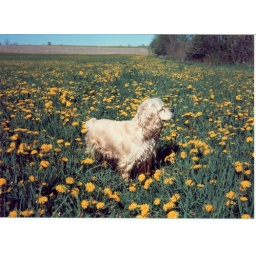
My cocker spaniel Buffer standing in a field of dandelions in the eastern most of my parents' fields.